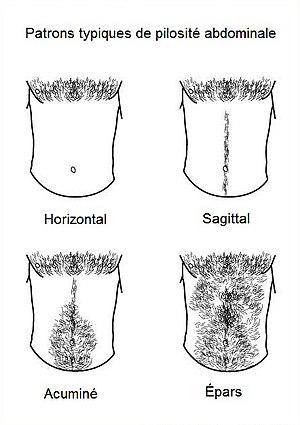
Patrons de pilosité abdominale (horizontal, sagittal, acuminé, épars).
La pilosité abdominale est la présence de poils sur l'abdomen des humains et d'autres mammifères. La croissance des poils abdominaux se présente de la même façon chez presque tous les mammifères, soit verticalement, vers le haut depuis la région pubienne jusqu'au nombril, et vers le bas depuis le thorax jusqu'au nombril. Les poils abdominaux des mammifères non humains font partie du pelage. La pilosité abdominale est un caractère sexuel secondaire que l'on retrouve principalement chez les individus de sexe masculin.